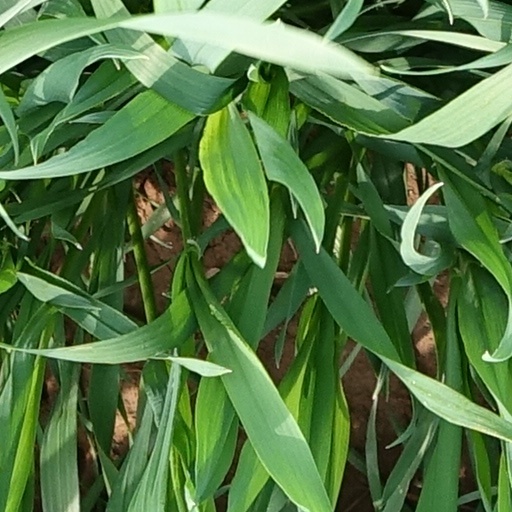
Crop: wheat